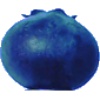
Label: huckleberry